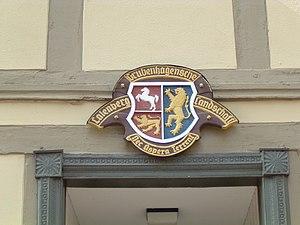
La principauté de Grubenhagen, également appelée Brunswick-Grubenhagen, était une subdivision du duché de Brunswick-Lunebourg dans le Saint-Empire romain germanique. Située au sud-ouest du Harz, elle regroupait les villes de Osterode am Harz, Herzberg am Harz, Duderstadt, et Einbeck.